Richardson, Duck and Company

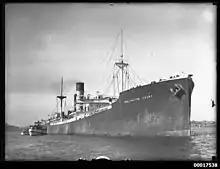
Richardson, Duck built the cargo steamship "Conistone" as yard no. 686 and launched her in 1924. She was renamed "Nollington Court" in 1927 and sank in the Caribbean in 1937.

In 1919 Richardson, Duck became a public company and in 1920 James and Walter Gould acquired a controlling interest in it. In 1922 the yard suffered industrial action and a lack of orders. Richardson, Duck's final ship was (yard no. 689) in 1924. In May 1925 the Gould Group went into liquidation and in 1933 the yard was demolished.